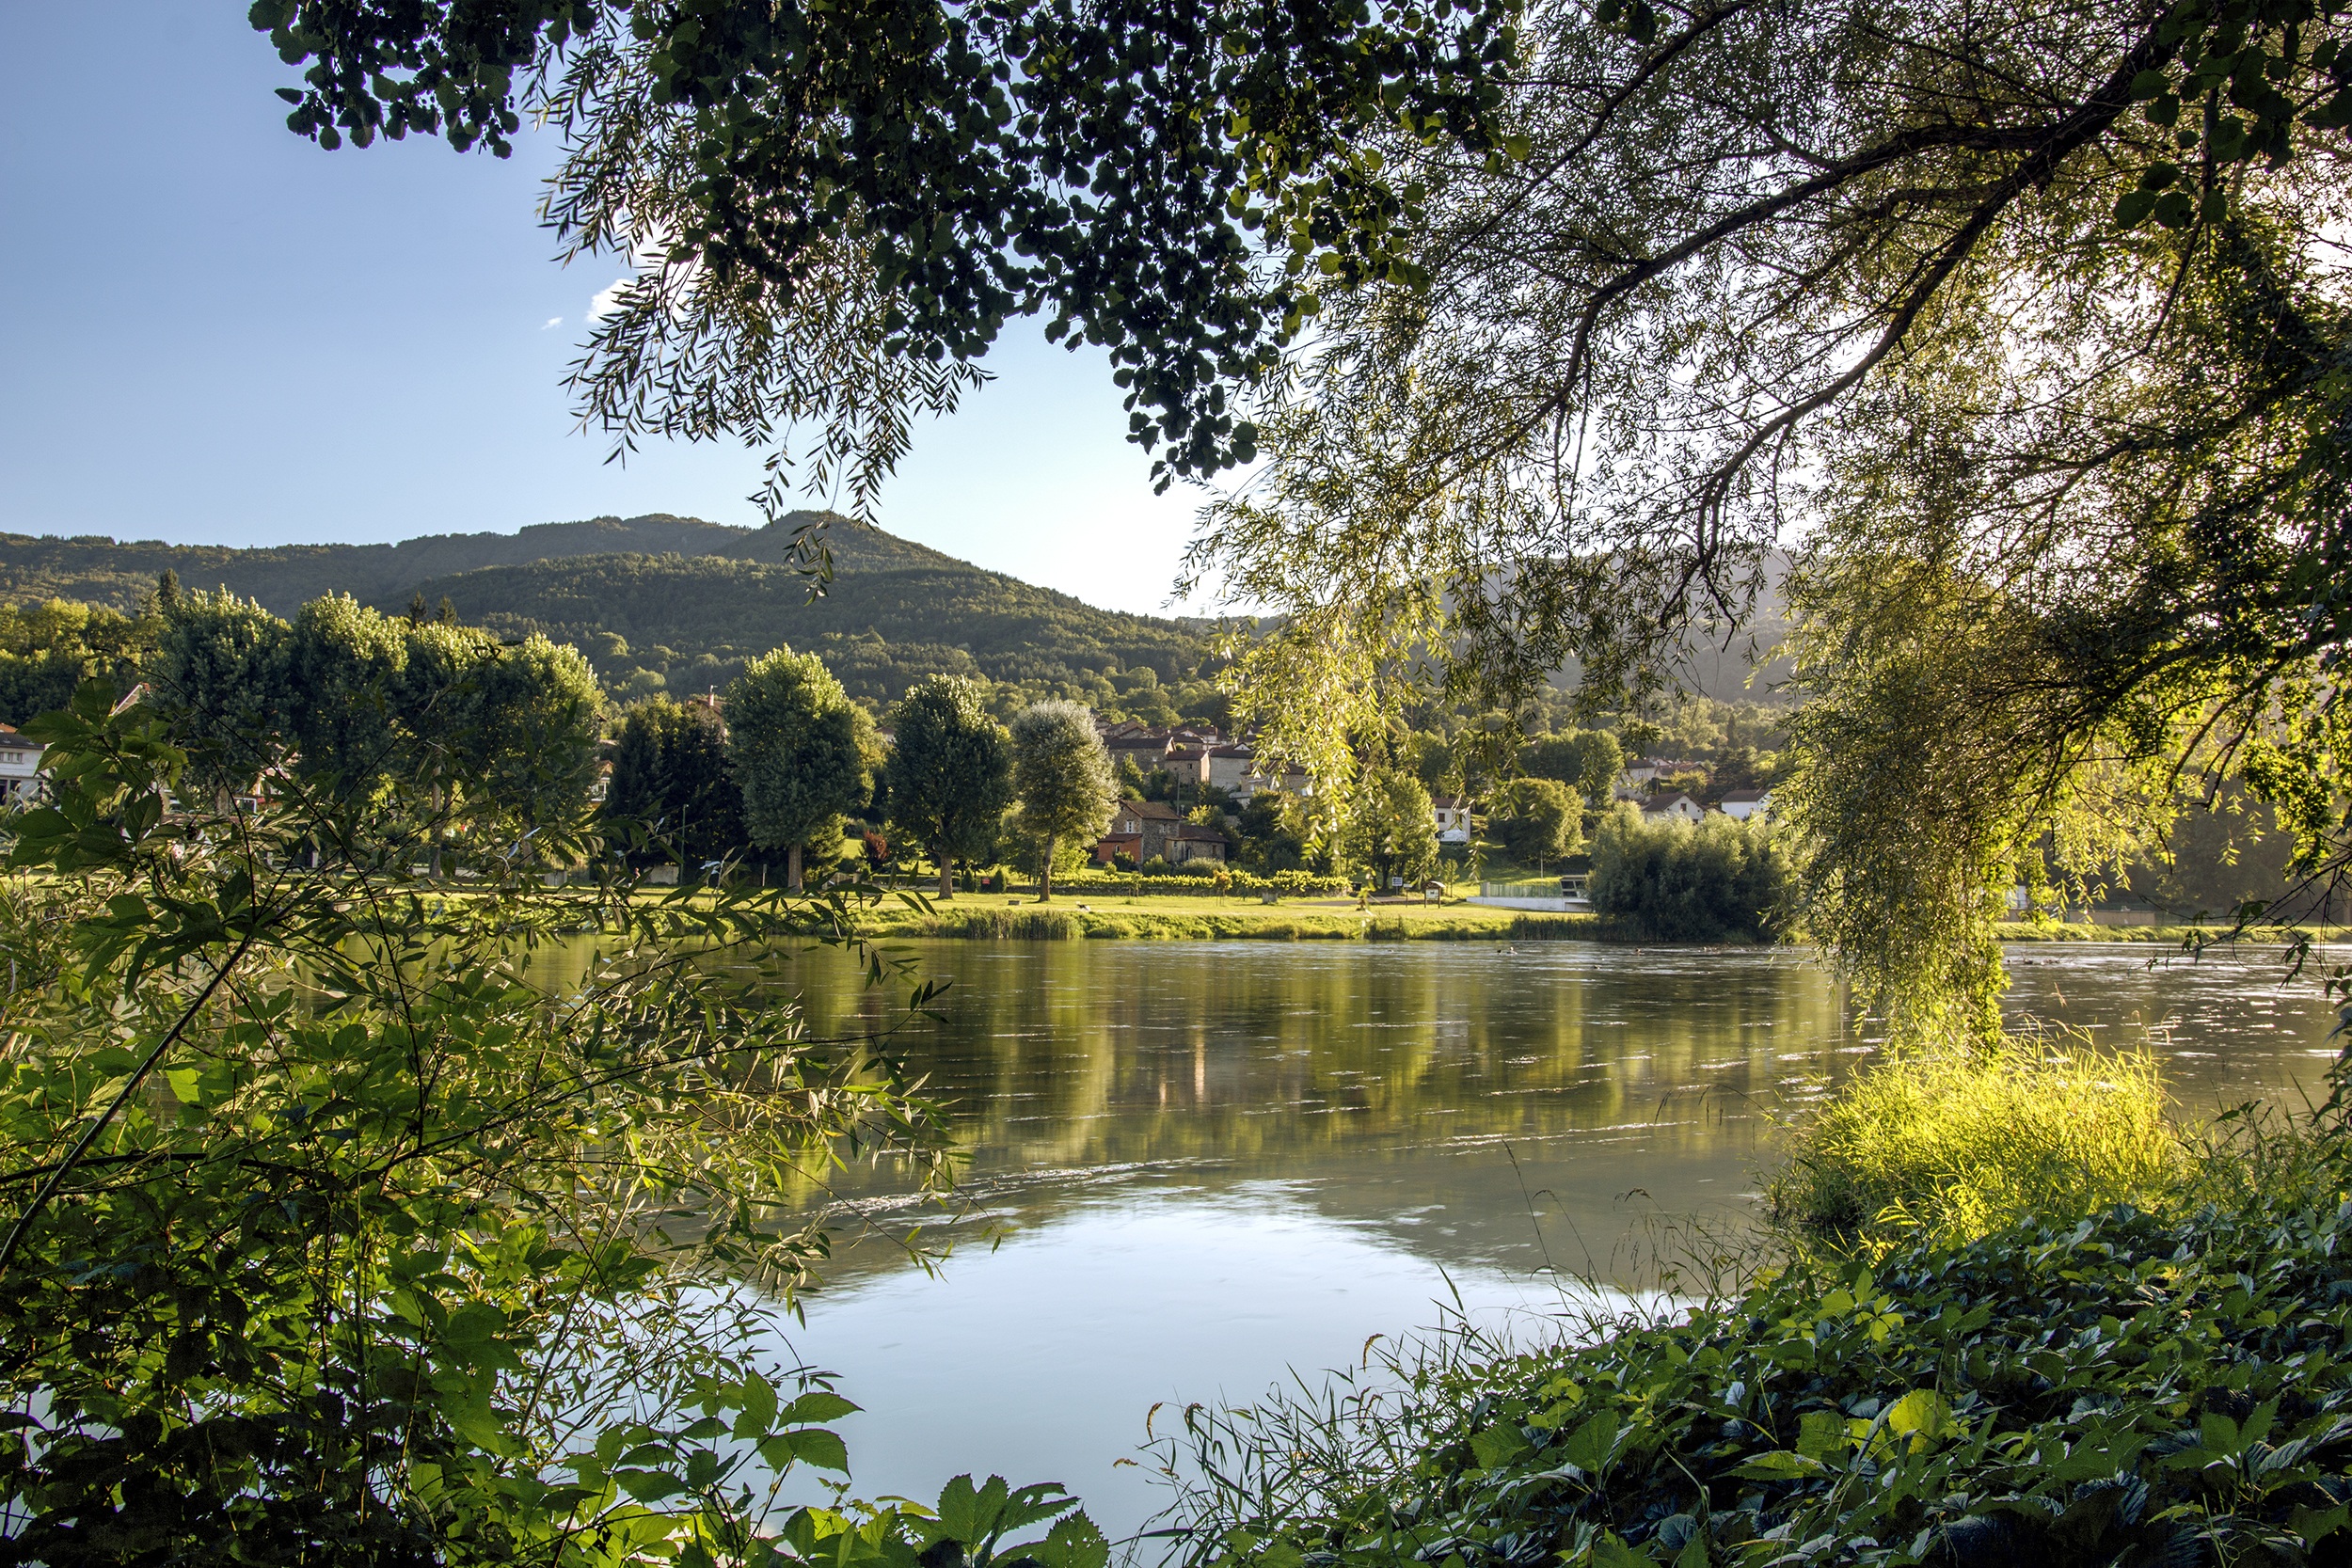
landscape, tree, nature, wilderness, flower, lake, river, pond, france, reflection, autumn, reservoir, body of water, auvergne, woodland, loire, retournac, high loire, high loire auvergne, woody plant